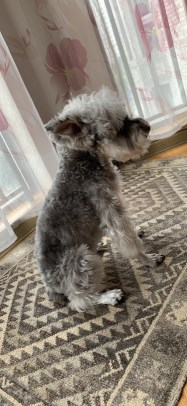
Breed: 2342-n000102-miniature_schnauzer